Alan Moore (footballer)

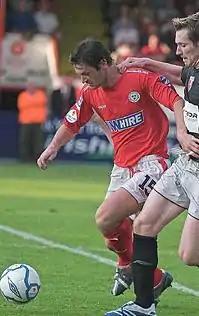

Moore moved to Derry City after a short spell without a club, as he had left Shelbourne in January 2007 when his contract was up.